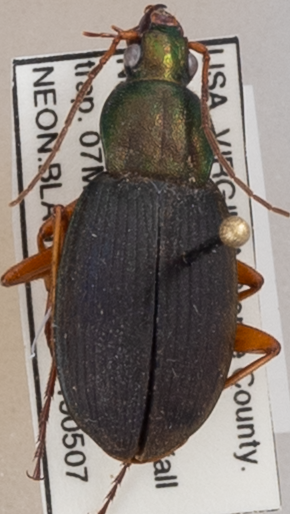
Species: Chlaenius aestivus
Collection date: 2019-05-07
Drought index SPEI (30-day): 2.09
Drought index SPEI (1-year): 2.09
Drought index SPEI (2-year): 2.09